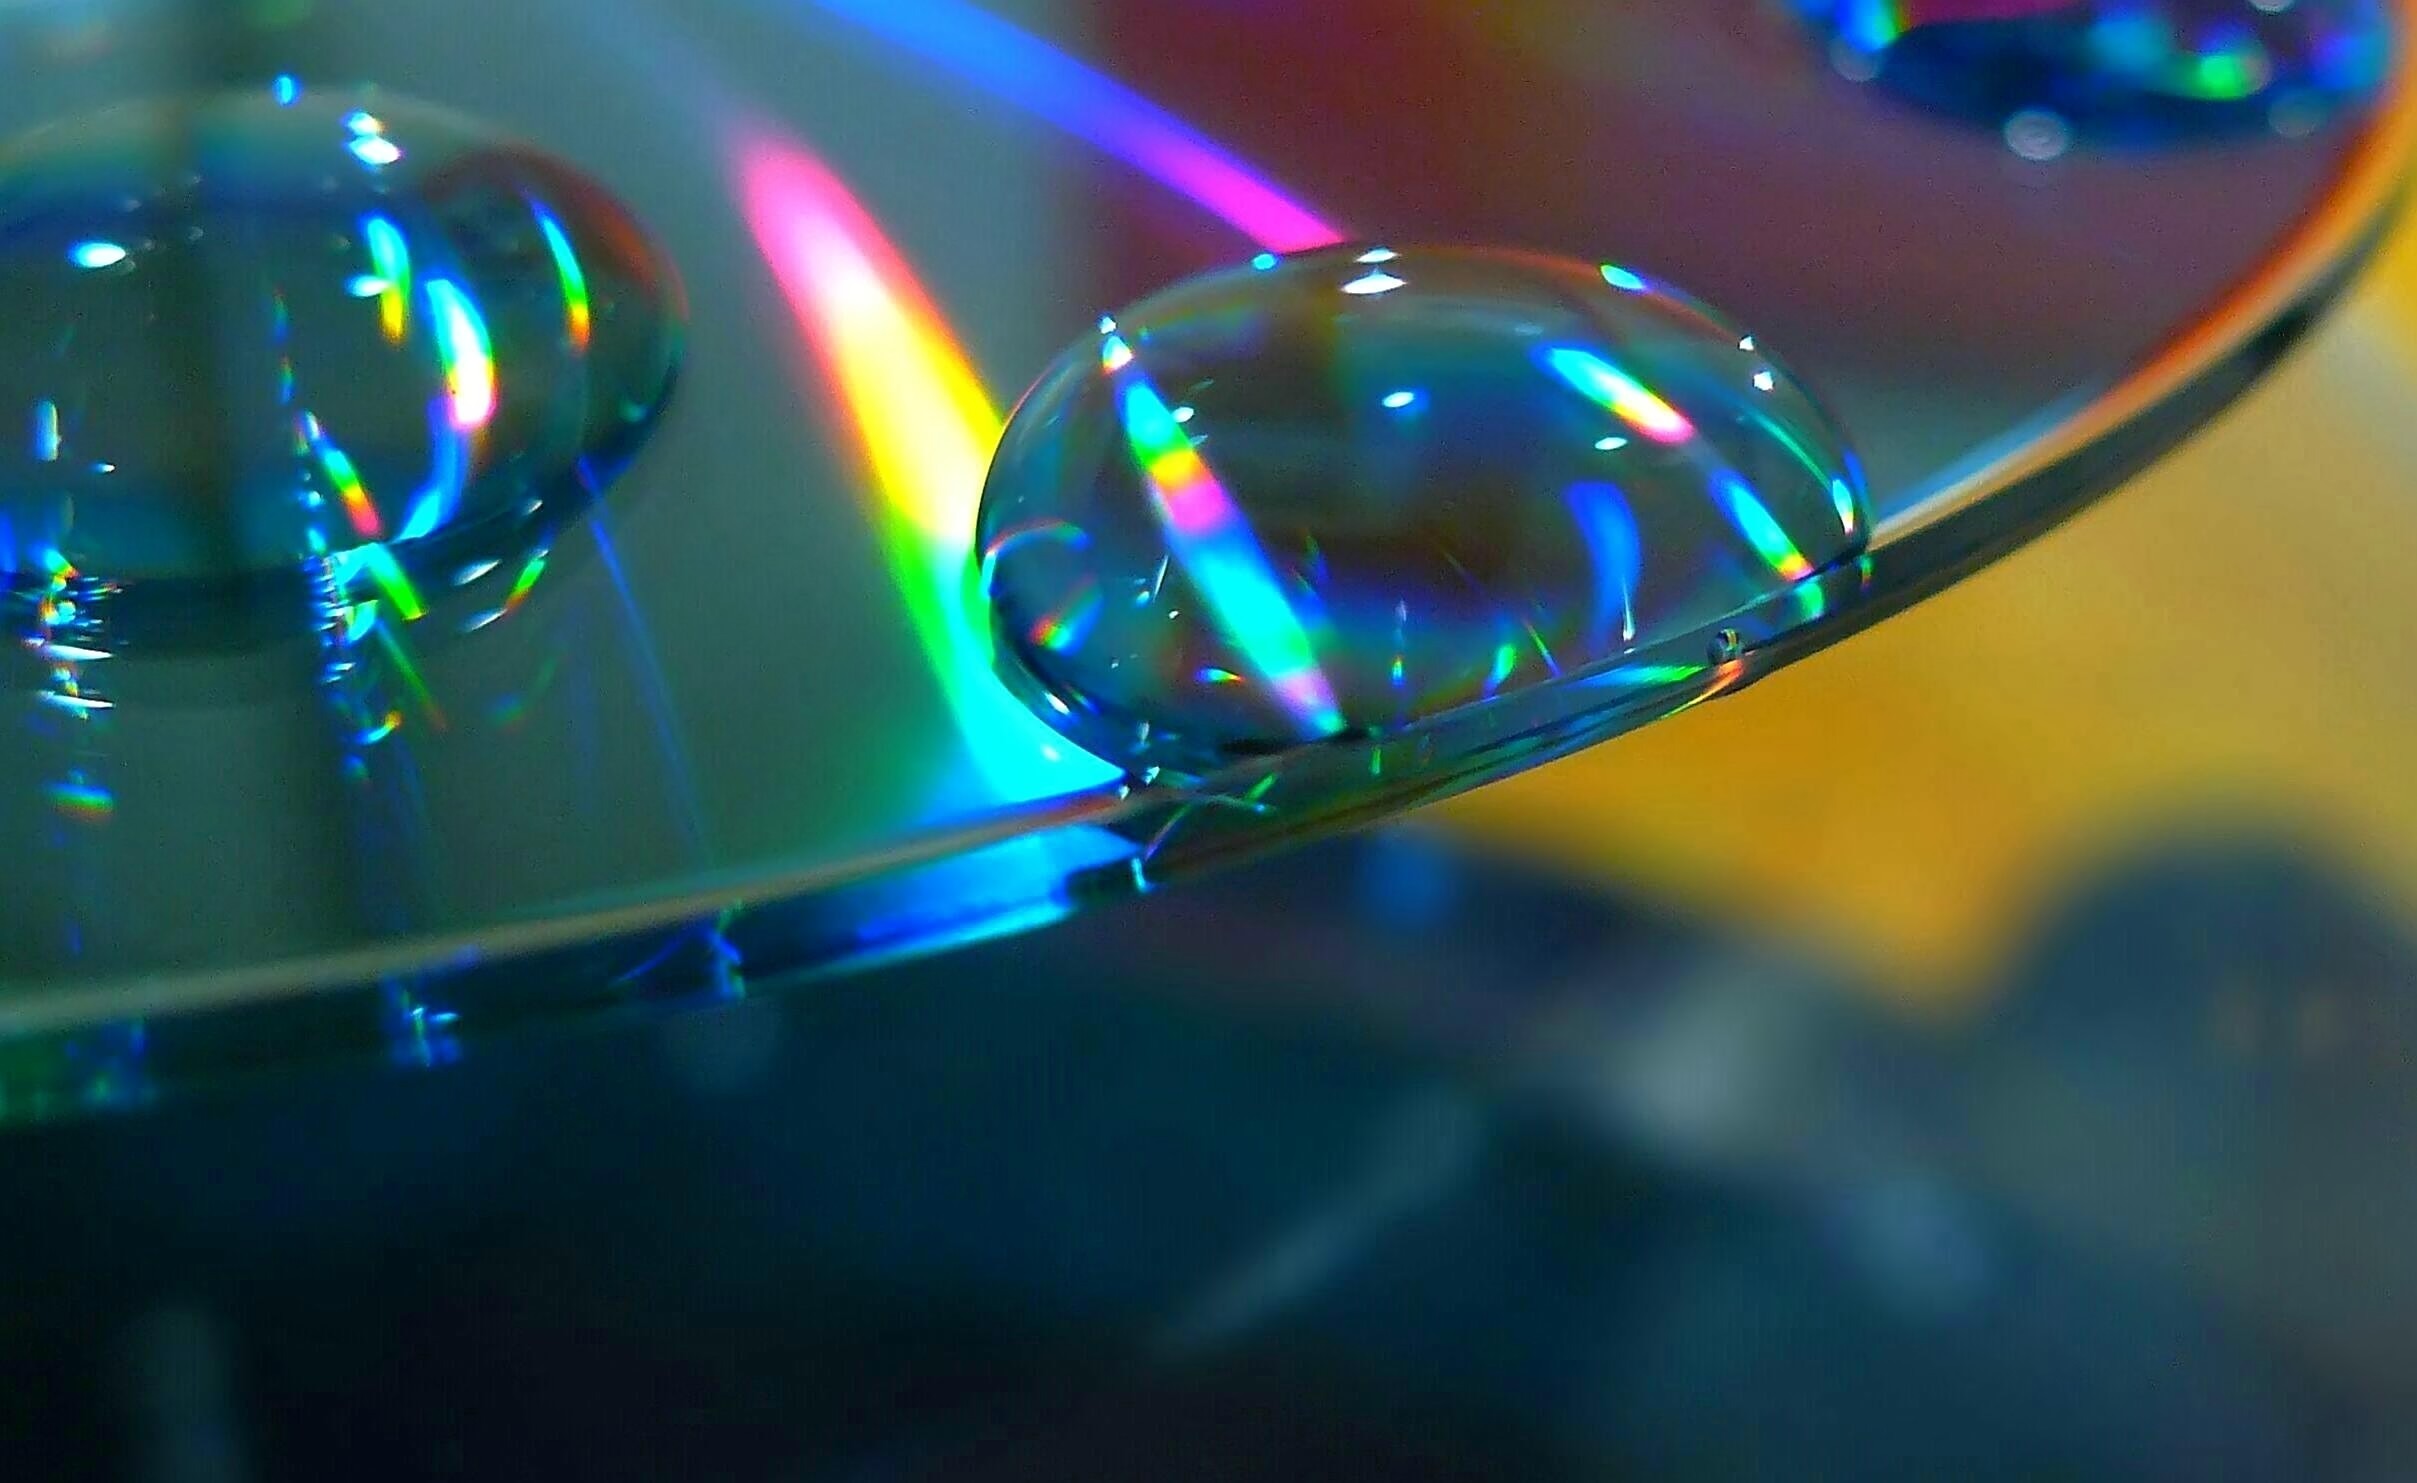
water, creative, drop, liquid, light, abstract, photography, glass, refraction, line, curve, reflection, color, macro, blue, colorful, close, drip, circle, sparkle, close up, decorative, cd, spectrum, drop of water, shimmer, disc, mirroring, macro photography, about, run off, storage medium, atmosphere of earth, computer wallpaper, liquid bubble, colored prisms